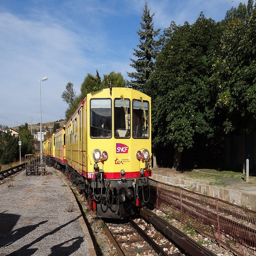
A commuter train driving down the rail road tracks.
A yellow train is on tracks near a cluster of trees.
Yellow train on the tracks running parallel to the trees.
A yellow and red train drives down train tracks.
A yellow train is traveling down the railroad tracks.